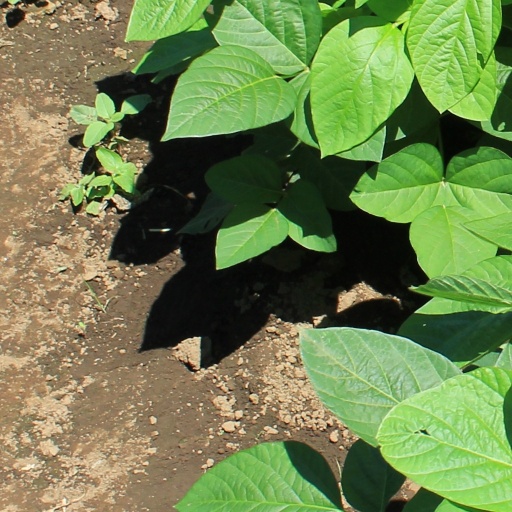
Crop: soybean